Praça dos Três Poderes

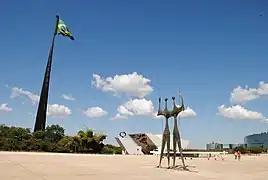
Partial view of the Praçados Três Poderes with the Brazilian flag and "Os Candangos" sculpture

Praça dos Três Poderes or Three Powers Plaza (more idiomatically "Three Branches Plaza") is a plaza in Brasília, the capital of Brazil. The name is derived from the presence of the three branches of government around the plaza: the Executive, represented by the Palácio do Planalto (presidential office); the Legislative represented by the National Congress of Brazil; and the Judiciary, represented by the Supreme Federal Court.